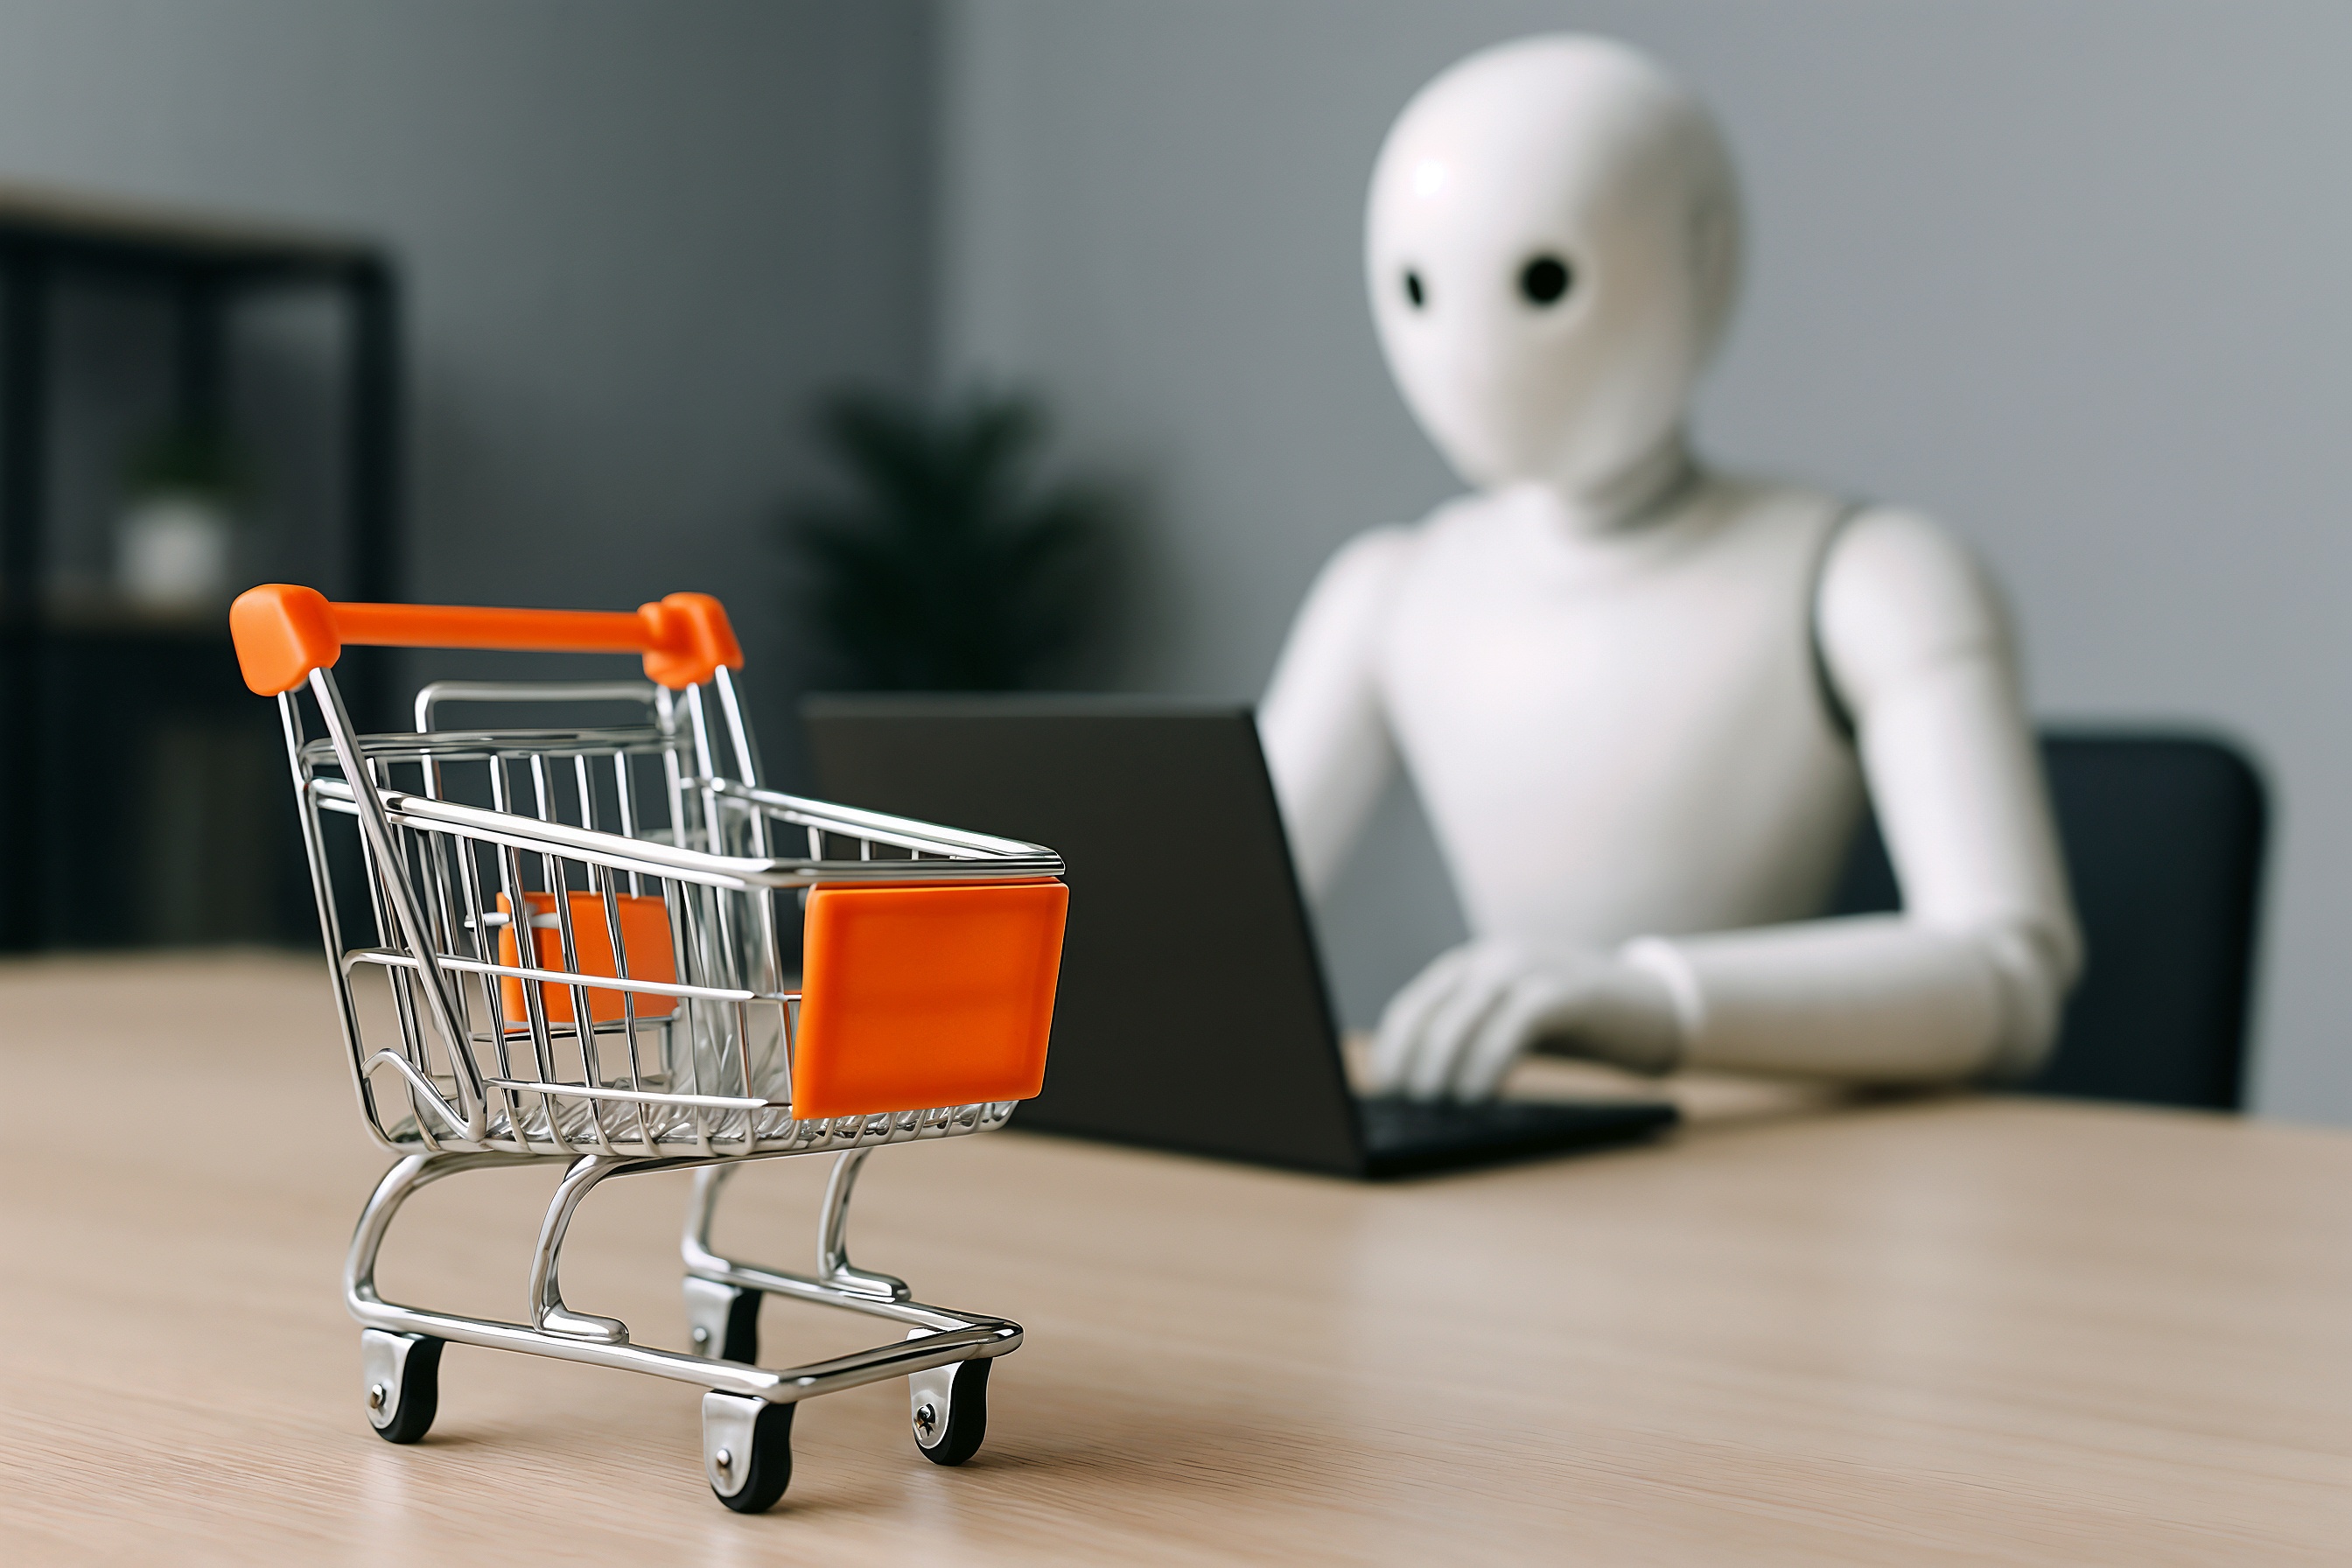
robot, shopping cart, humanoid, technology, online, automation, digital, futuristic, retail, innovation, cyberspace, marketing, commerce, gadget, workplace, minimal, smart, electronic device, office equipment, office supplies, laptop, computer, display device, personal computer, communication device, plastic, computer hardware, netbook, portable communications device, security